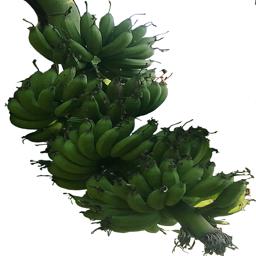
Label: MALBHOG FRUIT